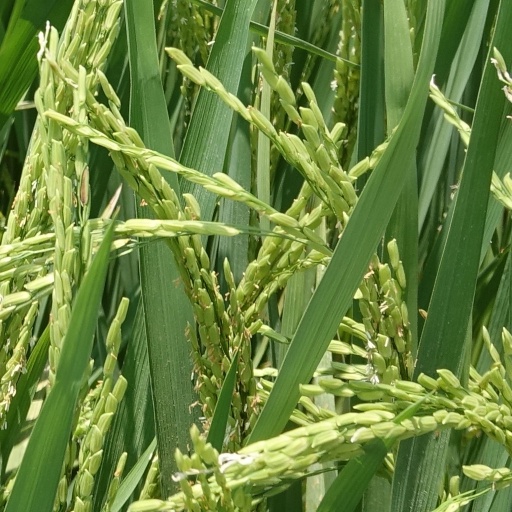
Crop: rice